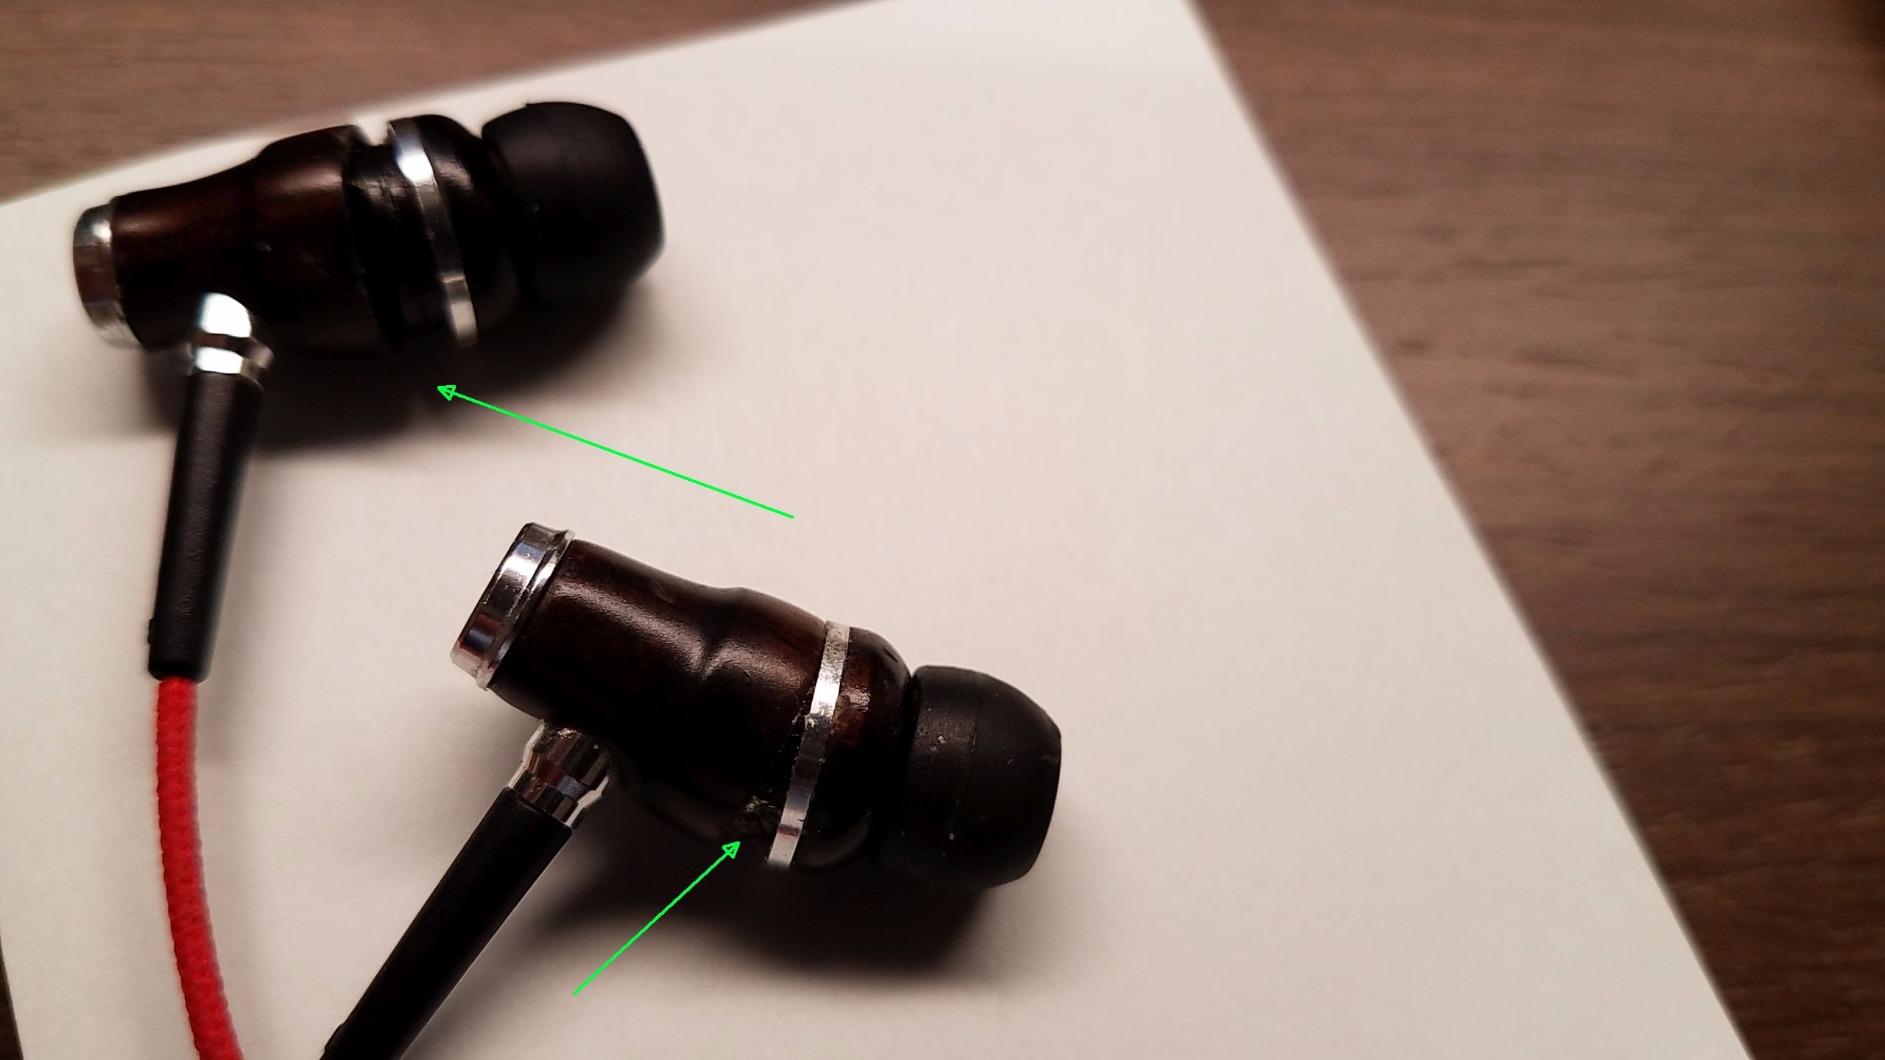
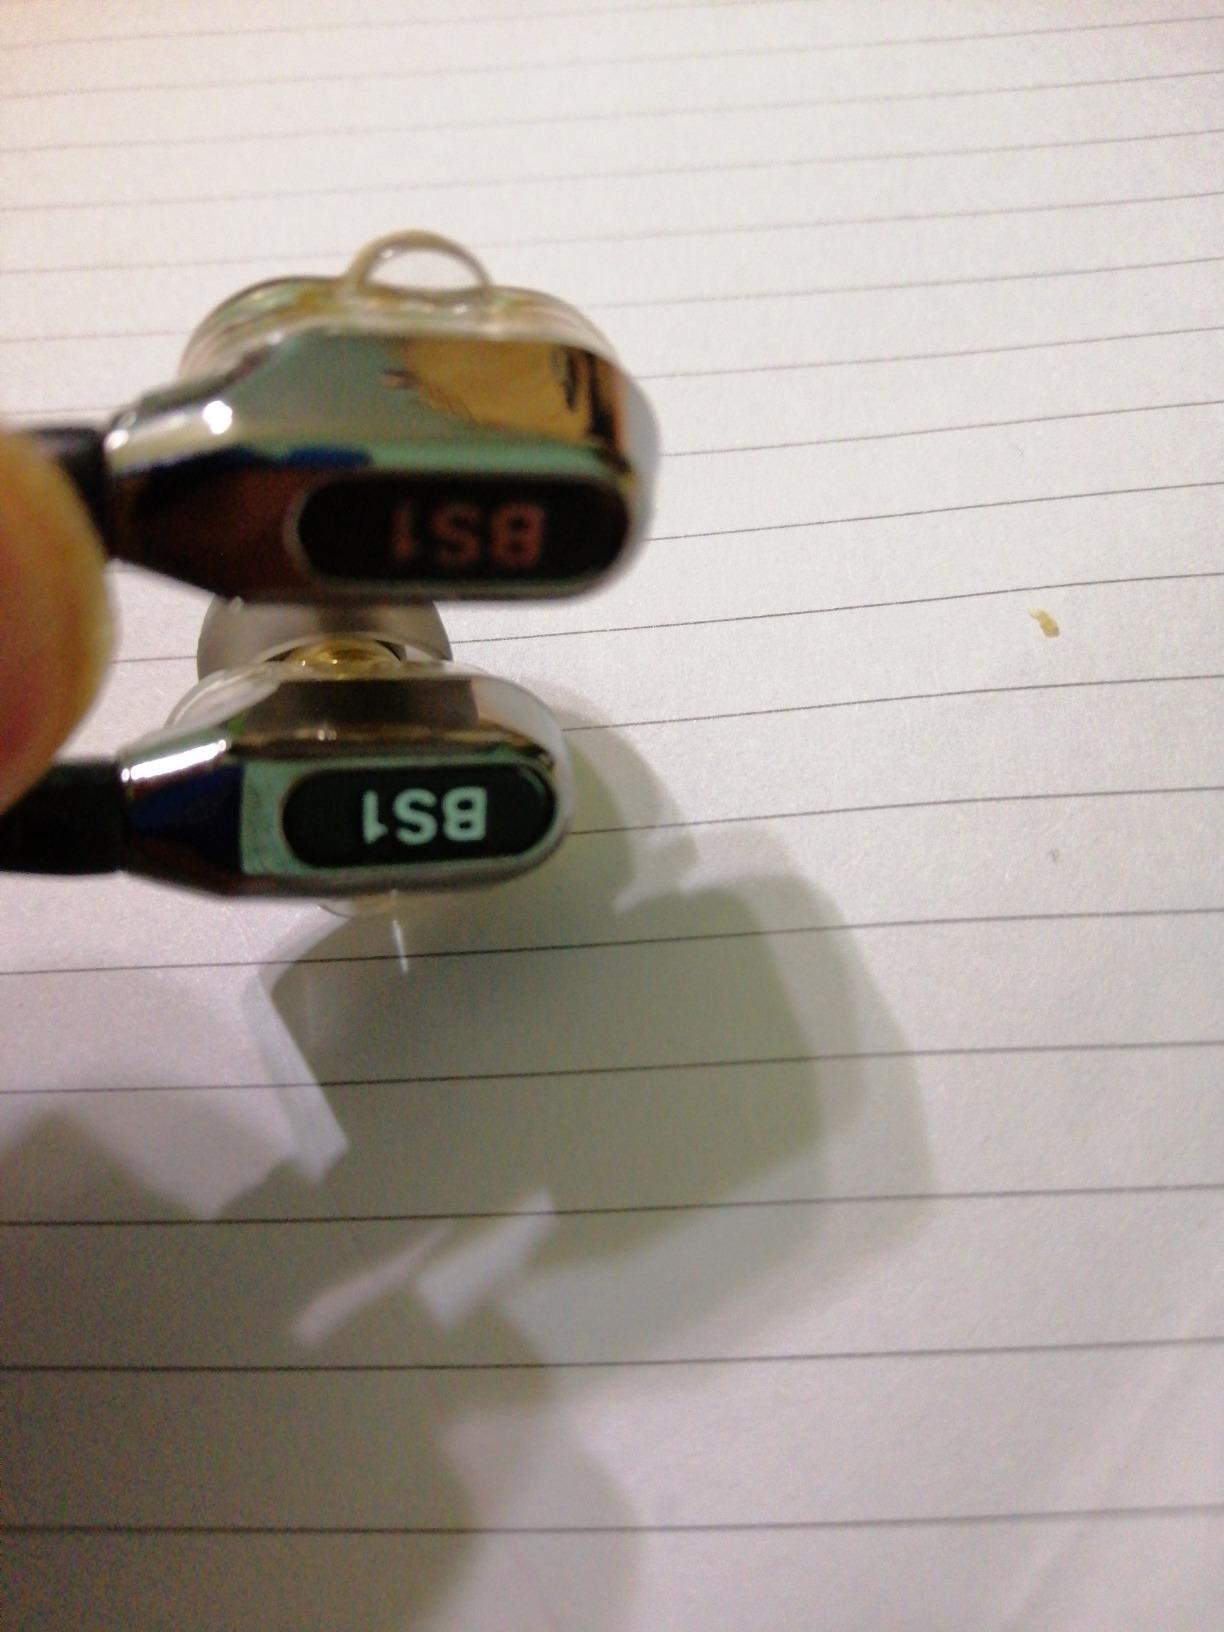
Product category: headphones
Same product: no